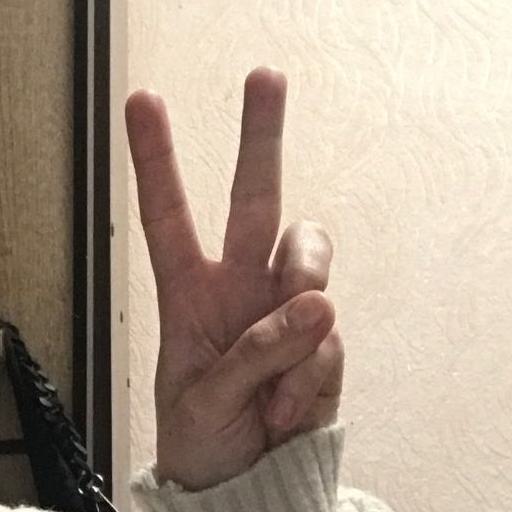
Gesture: peace